Trousers as women's clothing

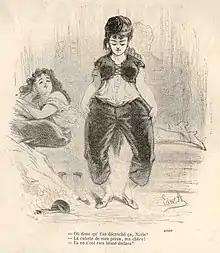
Journal Amusant, number 737, 12 February 1870

From 1800 until 2013, women in Paris, France were technically forbidden from wearing trousers without permission from police, with only a few exceptions. Enforcement of this largely stopped only during World War I and after. In the 1850s, painter Rosa Bonheur had to ask permission from the police to wear trousers, as this was her preferred attire to go to the sheep and cattle markets to study the animals she painted.